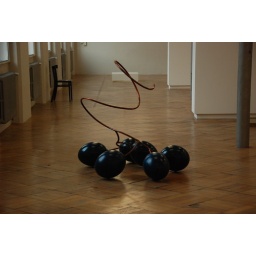
&amp;quot;Werken, fragmenten van een collectie&amp;quot;: tentoonstelling samengesteld door Jan Vercruysse in STUK, Leuven